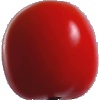
Label: Tomato 4